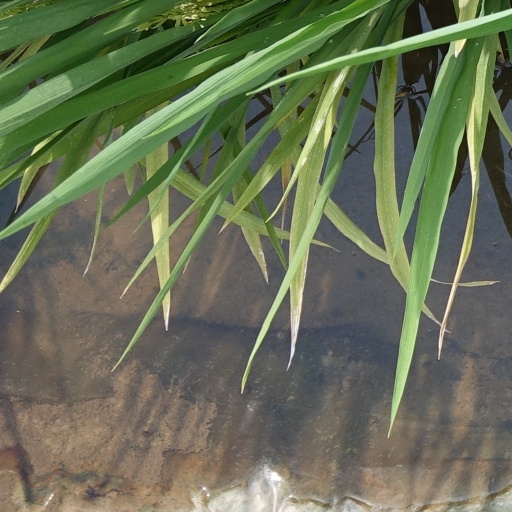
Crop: rice